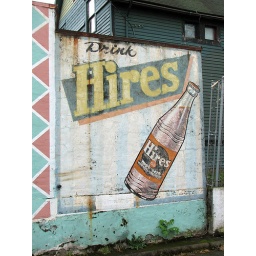
Nice old wall sign for Hires Root Beer. Located in SE Portland.